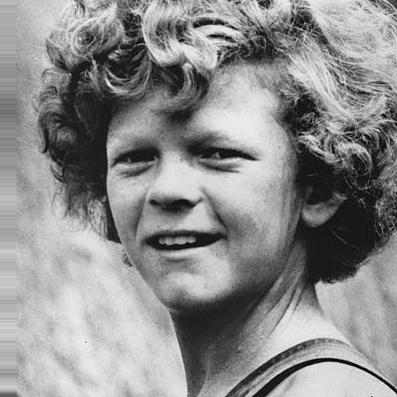
Age: 12